Allen Lanier

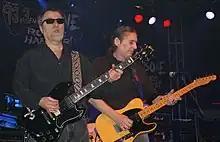
Lanier and Eric Bloom (left) performing in 2006

Lanier formed what would become Blue Öyster Cult in 1967. Lanier first performed with the band (then known as Soft White Underbelly) in 1967. He left the group in 1985, and was replaced by Tommy Zvoncheck (of Clarence Clemons and Public Image Ltd fame). Lanier returned to the band in 1987, touring constantly until the fall of 2006.